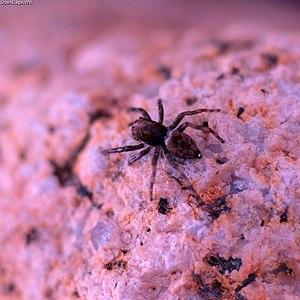
Hakka himeshimensis est une espèce d'araignées aranéomorphes de la famille des Salticidae.